7:11 PM

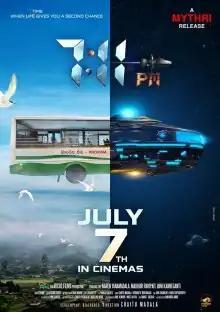
Theatrical release poster

7:11 PM is a 2023 Indian Telugu-language sci-fi action thriller film directed by Chaitu Madala and produced by Naren Yanamadala, Madhuri Ravipati and Vani Kanneganti under the banner Arcus Films.The film was released on 7 July 2023 in India, Australia and USA.